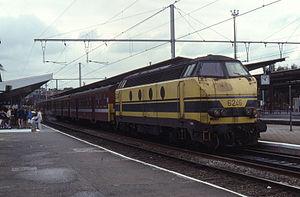
La gare de Hasselt est une gare ferroviaire belge de la ligne 34, de Liège à Hasselt, située à proximité du centre-ville de Hasselt, en Région flamande dans la province de Limbourg.